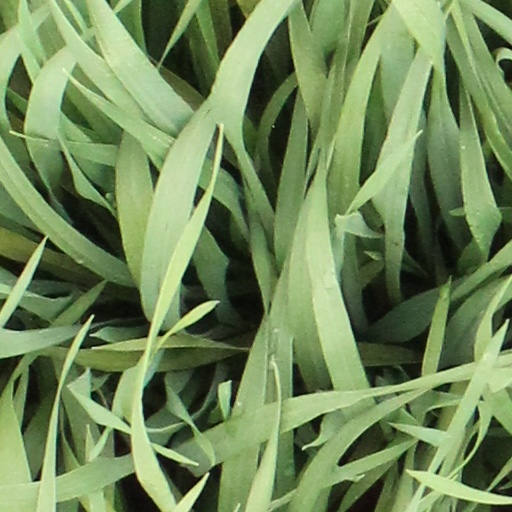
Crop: wheat